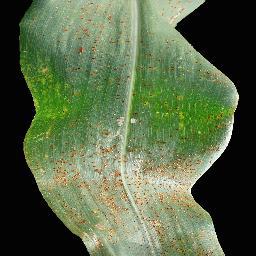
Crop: corn
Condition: (maize)_common_rust